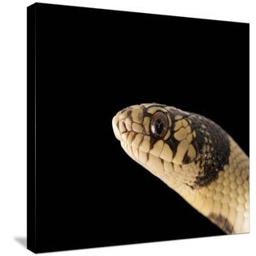
Animal: snakes